Battle of Noordhorn

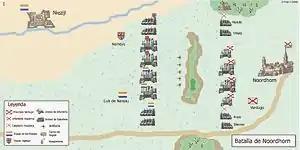
Positions of the troops at the beginning of the battle of Noordhorn.

Having instructed his troops to hold their positions until he ordered them to attack, Verdugo sent 200 musketeers to occupy a house on his right flank, near the Villers' position and that of his own companies of horse, to cut off the Anglo-Dutch vanguard with musketry fire as they advanced towards the Spanish positions. After that, Spanish and English armies began to skirmish. Verdugo aimed to take over a hill in the middle of both armies in order to force Norreys to order a general advance. The Englishman fired over the Spanish battalions with his five guns, but the fire was ineffective because of the broken ground: Spanish sources state that only Verdugo's drummer was killed. Seeing the ineffectiveness of the bombardment, Norreys ordered a general advance. As the way was narrow, the Dutch cavalry went in advance, flanked by the English infantry. Monsieur de Villers' harquebusiers and Verdugo's lances under Corporal Mendo ignored their general's orders, and charged against the Dutch cavalry, which drove back them "broken and disrupted". The English infantry, upon Norreys' order, charged the Spanish foot on the right, gaining more ground despite the difficult advance, and pushing back Verdugo's Walloons to Noordhorn.